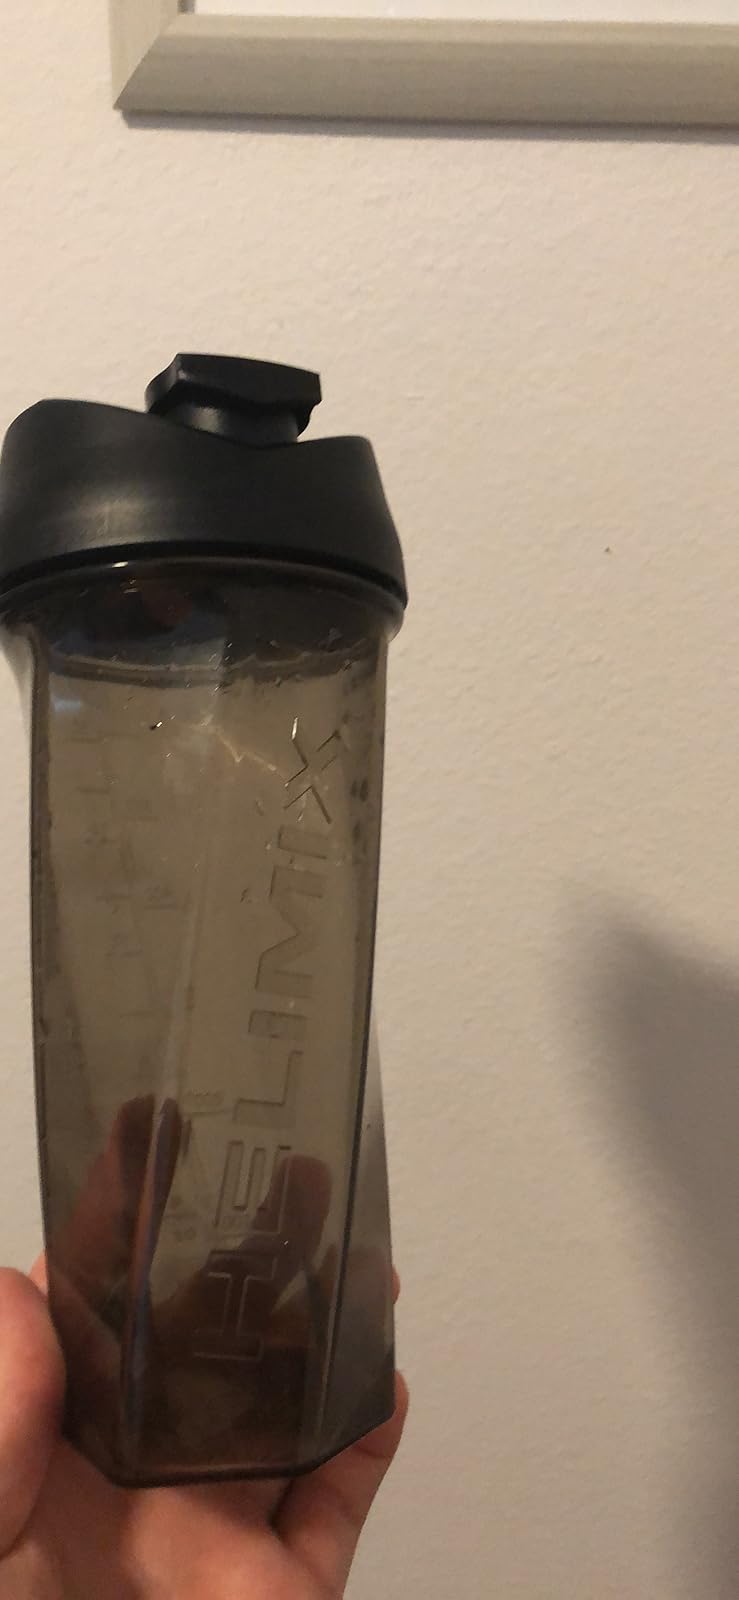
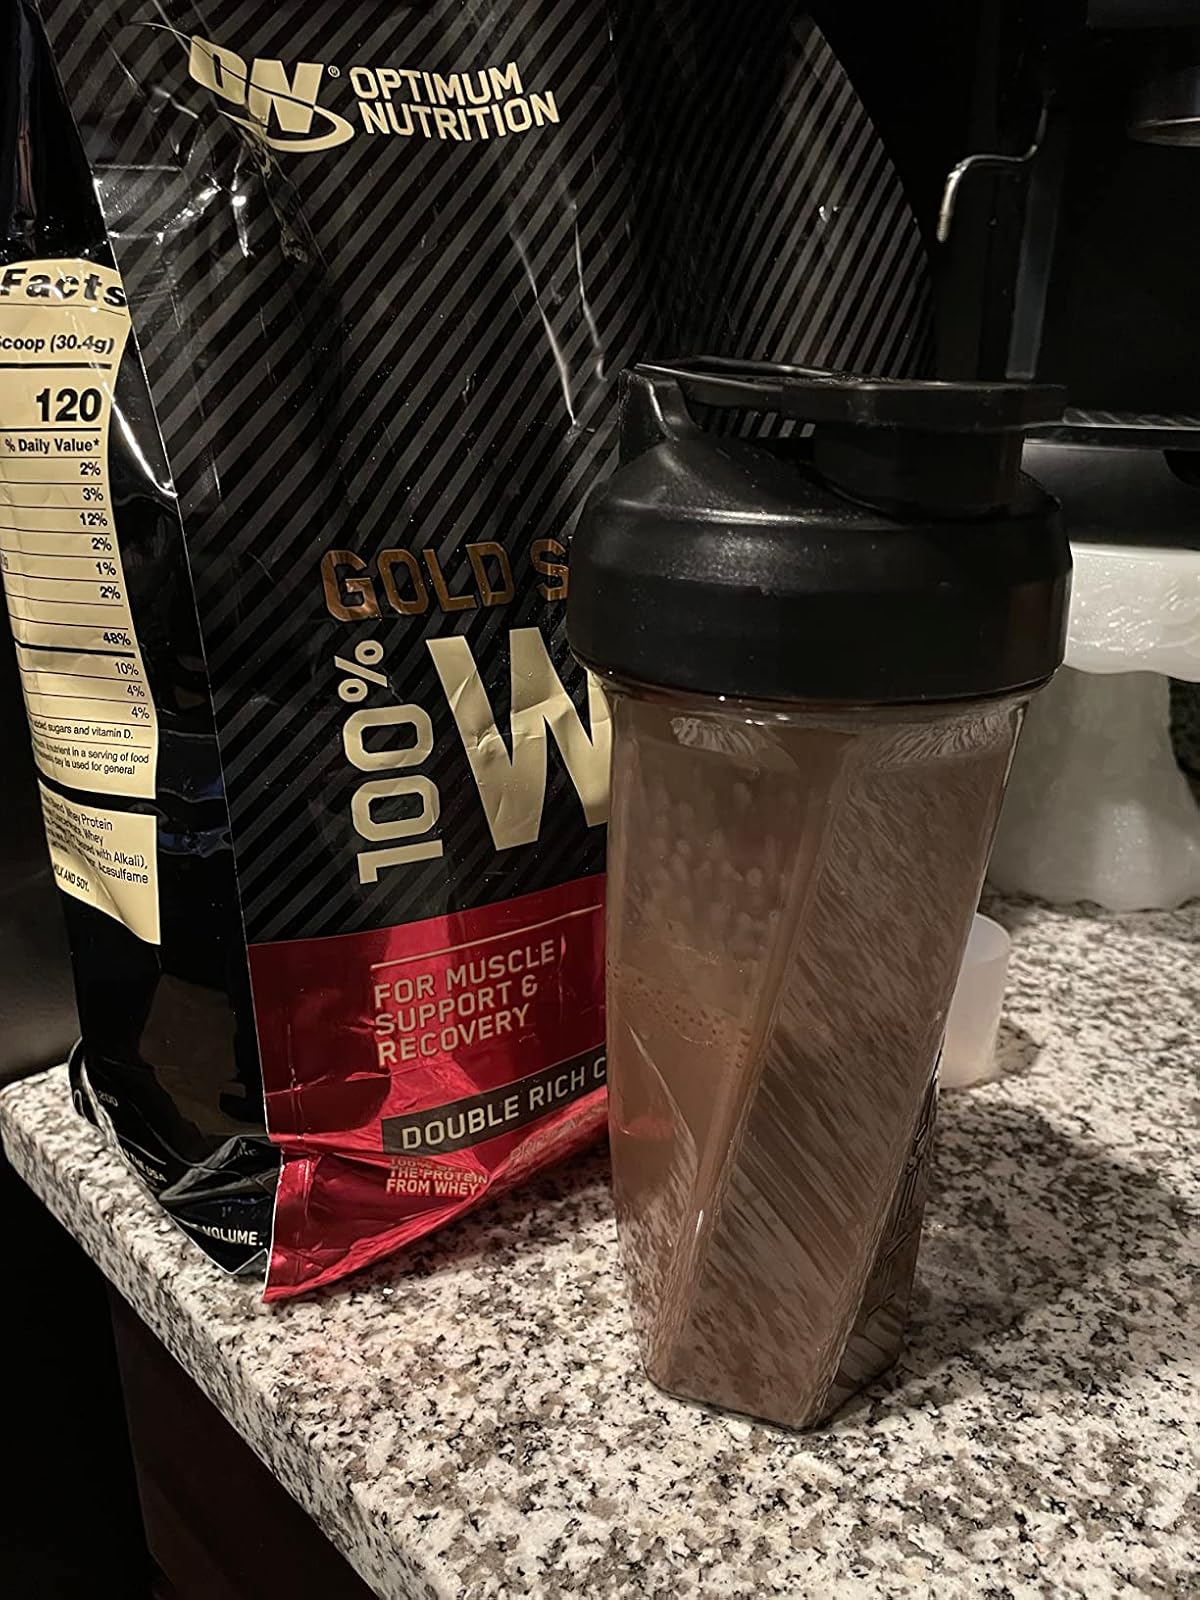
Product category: items_blender
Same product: yes